Harry Woodburn Chase

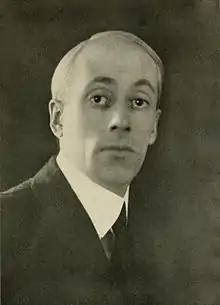
Chase pictured in "Yackety Yak 1922", UNC yearbook

Harry Woodburn Chase (April 11, 1883 – April 20, 1955) was the 12th President of the University of North Carolina (1919–1930), the 7th President of the University of Illinois (1930–1933), and the 8th President of New York University (1933–1951).